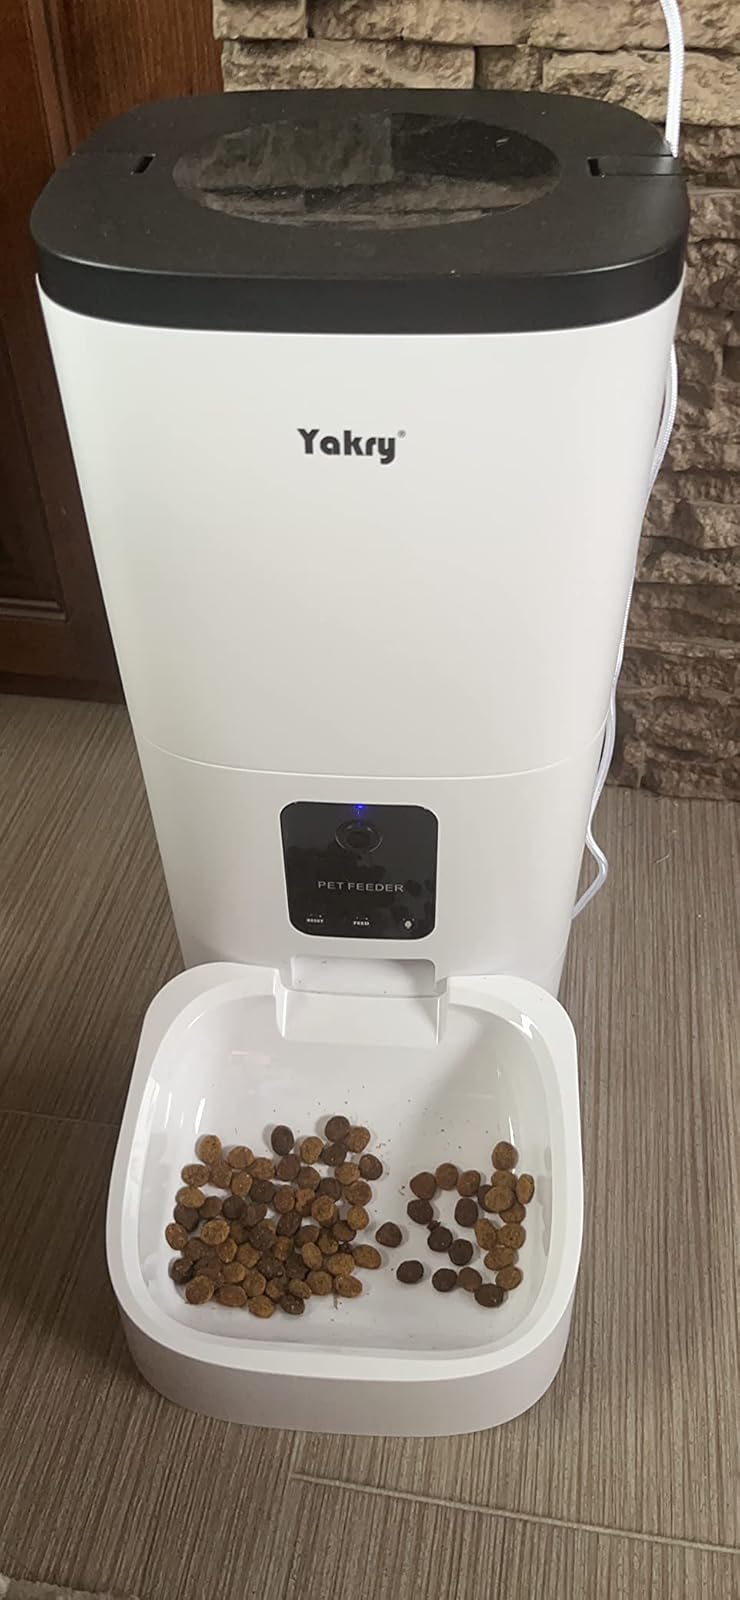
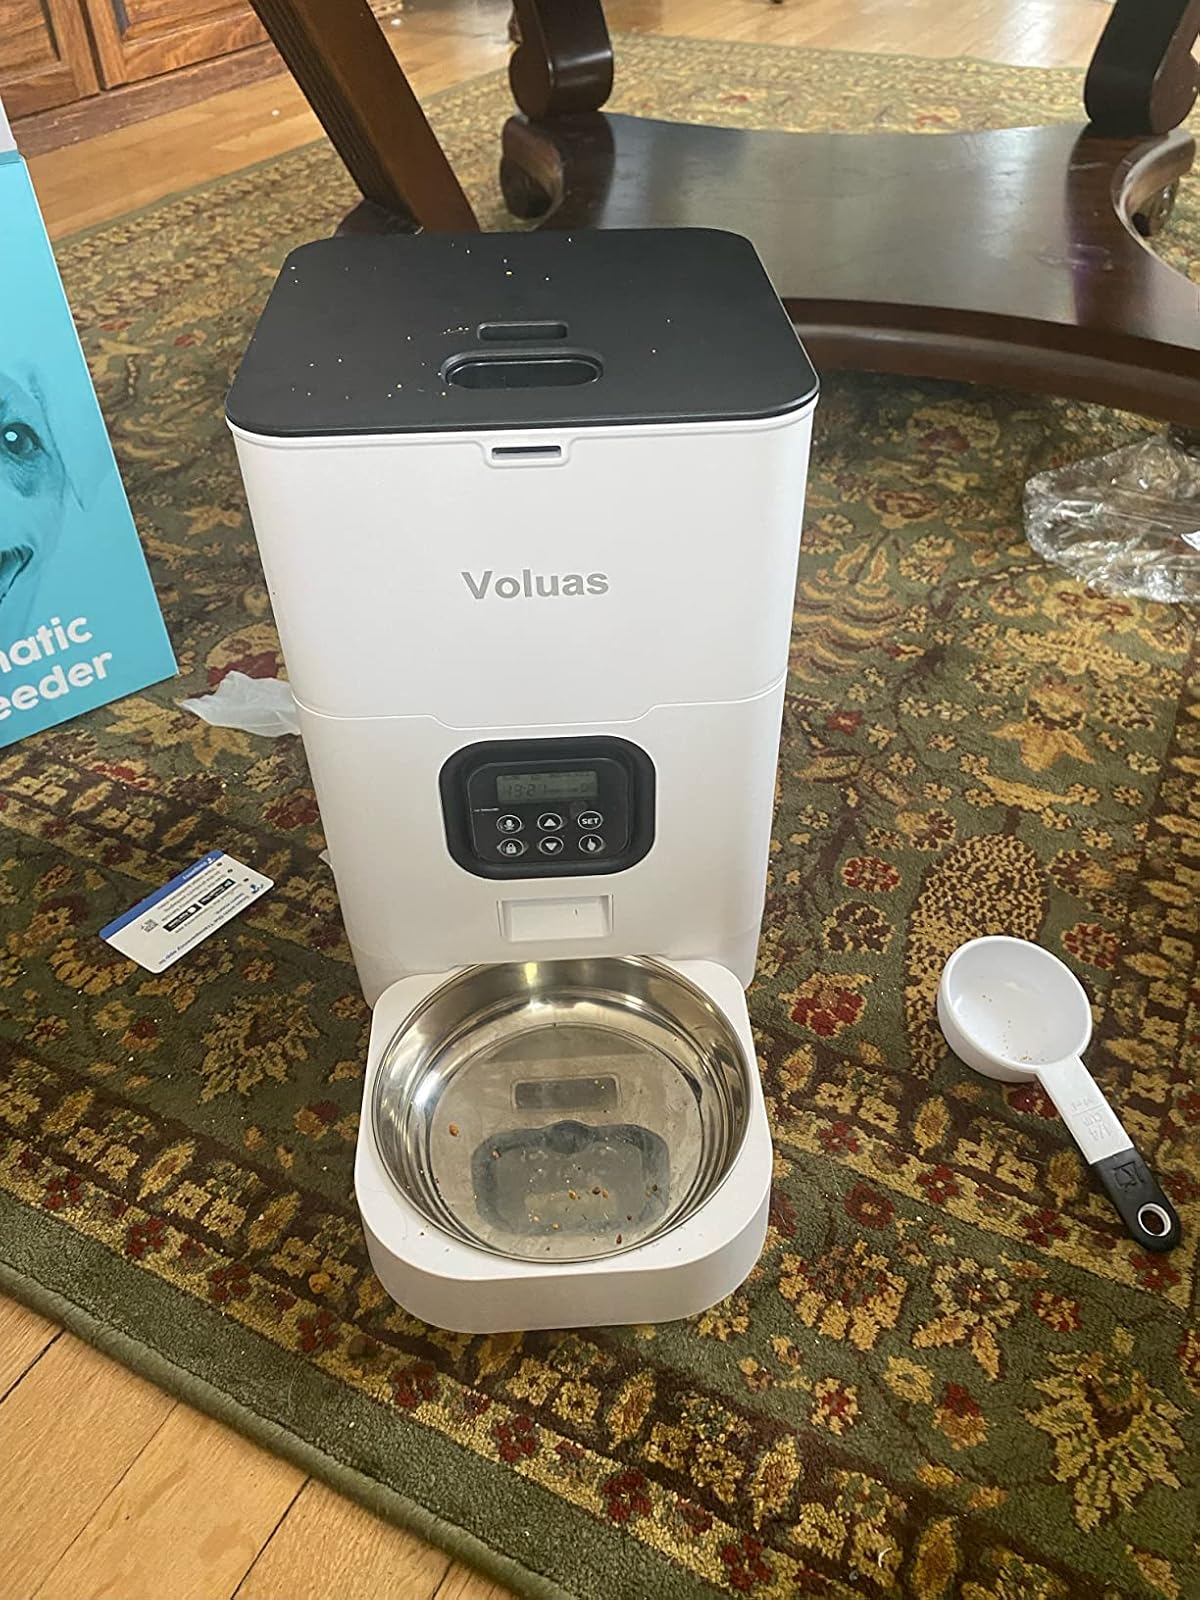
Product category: items_feeder
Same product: no